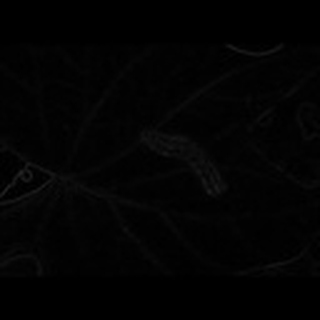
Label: cotton_army_worm